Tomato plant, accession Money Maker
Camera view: bottom (45 deg); turntable rotation: 300 degrees
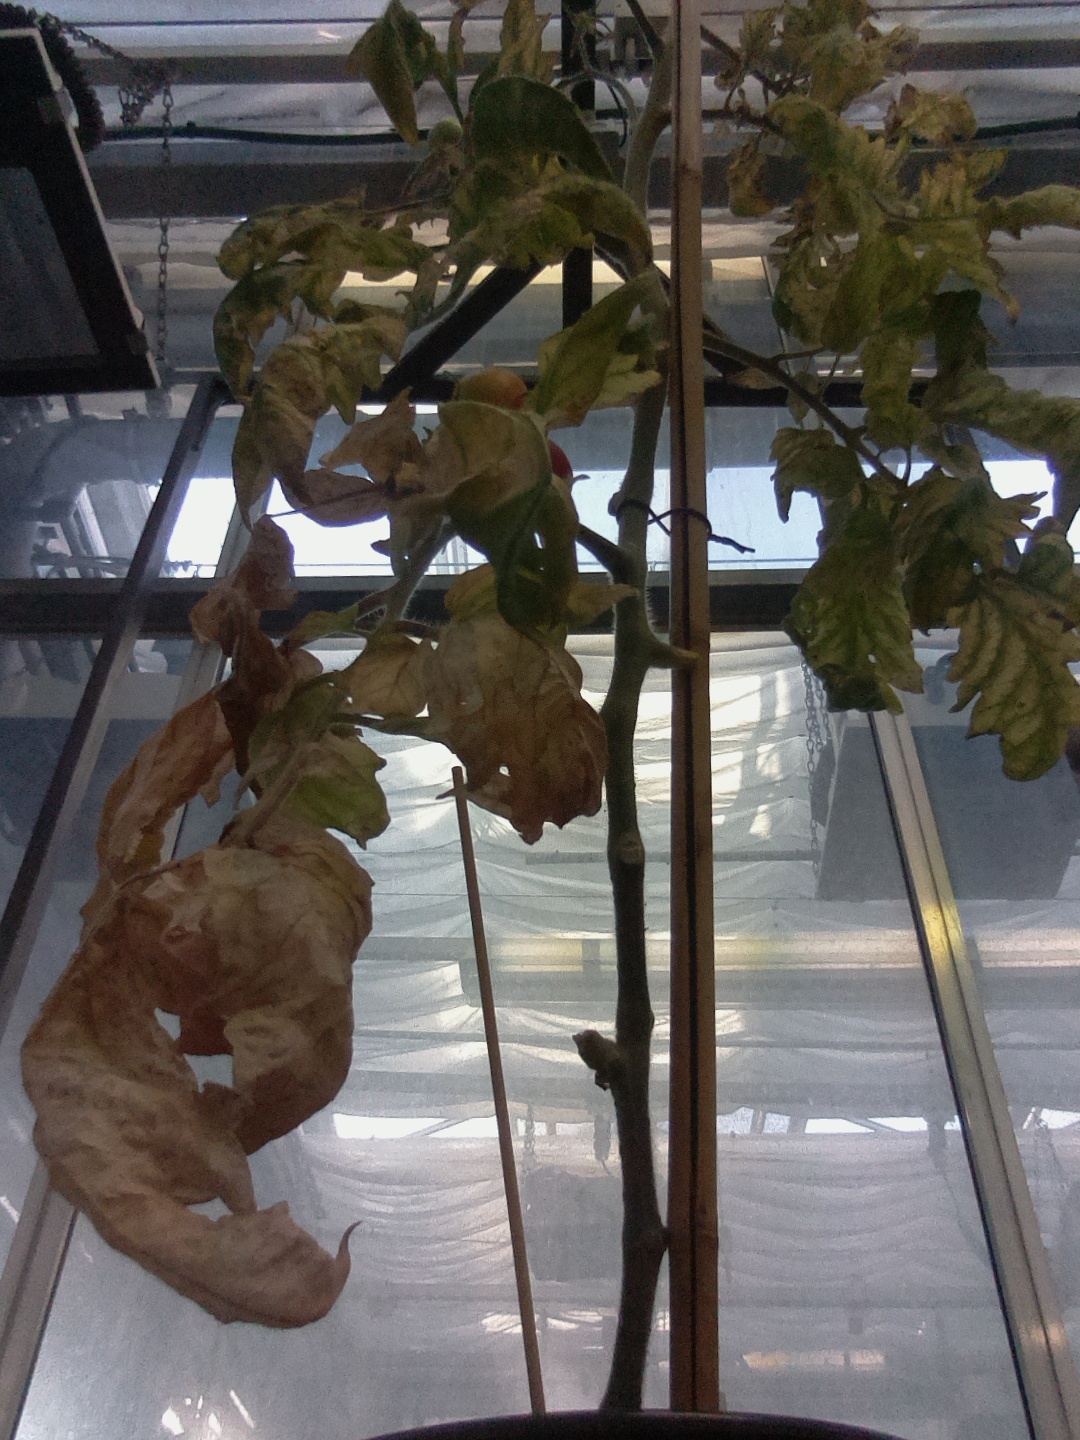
BBCH growth stage 85: 50%-60% of fruits show typical fully ripe color